Krüller (album)

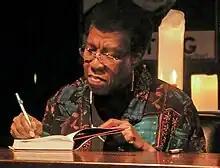
Octavia E. Butler's literary work was an influence on "Krüller".

With the re-introduction of guitars, "Krüller" showcases alternative rock, shoegaze and gothic metal influences. Pitchfork critic Brian Howe has noted that the record "sounds as much like Alice in Chains as it does Godflesh, Throbbing Gristle, or even Nine Inch Nails." AllMusic's Paul Simpson has stated that "tracks like "Incinerator" are reminiscent of the industrial side of '90s alternative metal, but drawn out and extra bleak and apocalyptic." Sam Law of "Kerrang!" noted that "the pounding, dissonant industrial of Godflesh and Scorn is still prevalent in the mix, but now it’s augmented by the eerie "Blade Runner" synths of Vangelis and vintage Nine Inch Nails’ ability to make inhuman sonic surfaces sweat sex and sleaze."